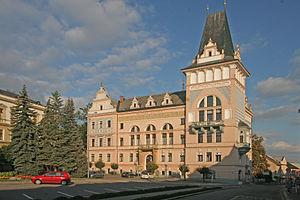
Přelouč est une ville du district et de la région de Pardubice, en République tchèque. Sa population s'élevait à 9 394 habitants en 2018.